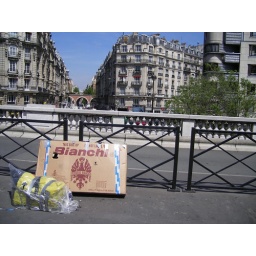
my poor bike in a box